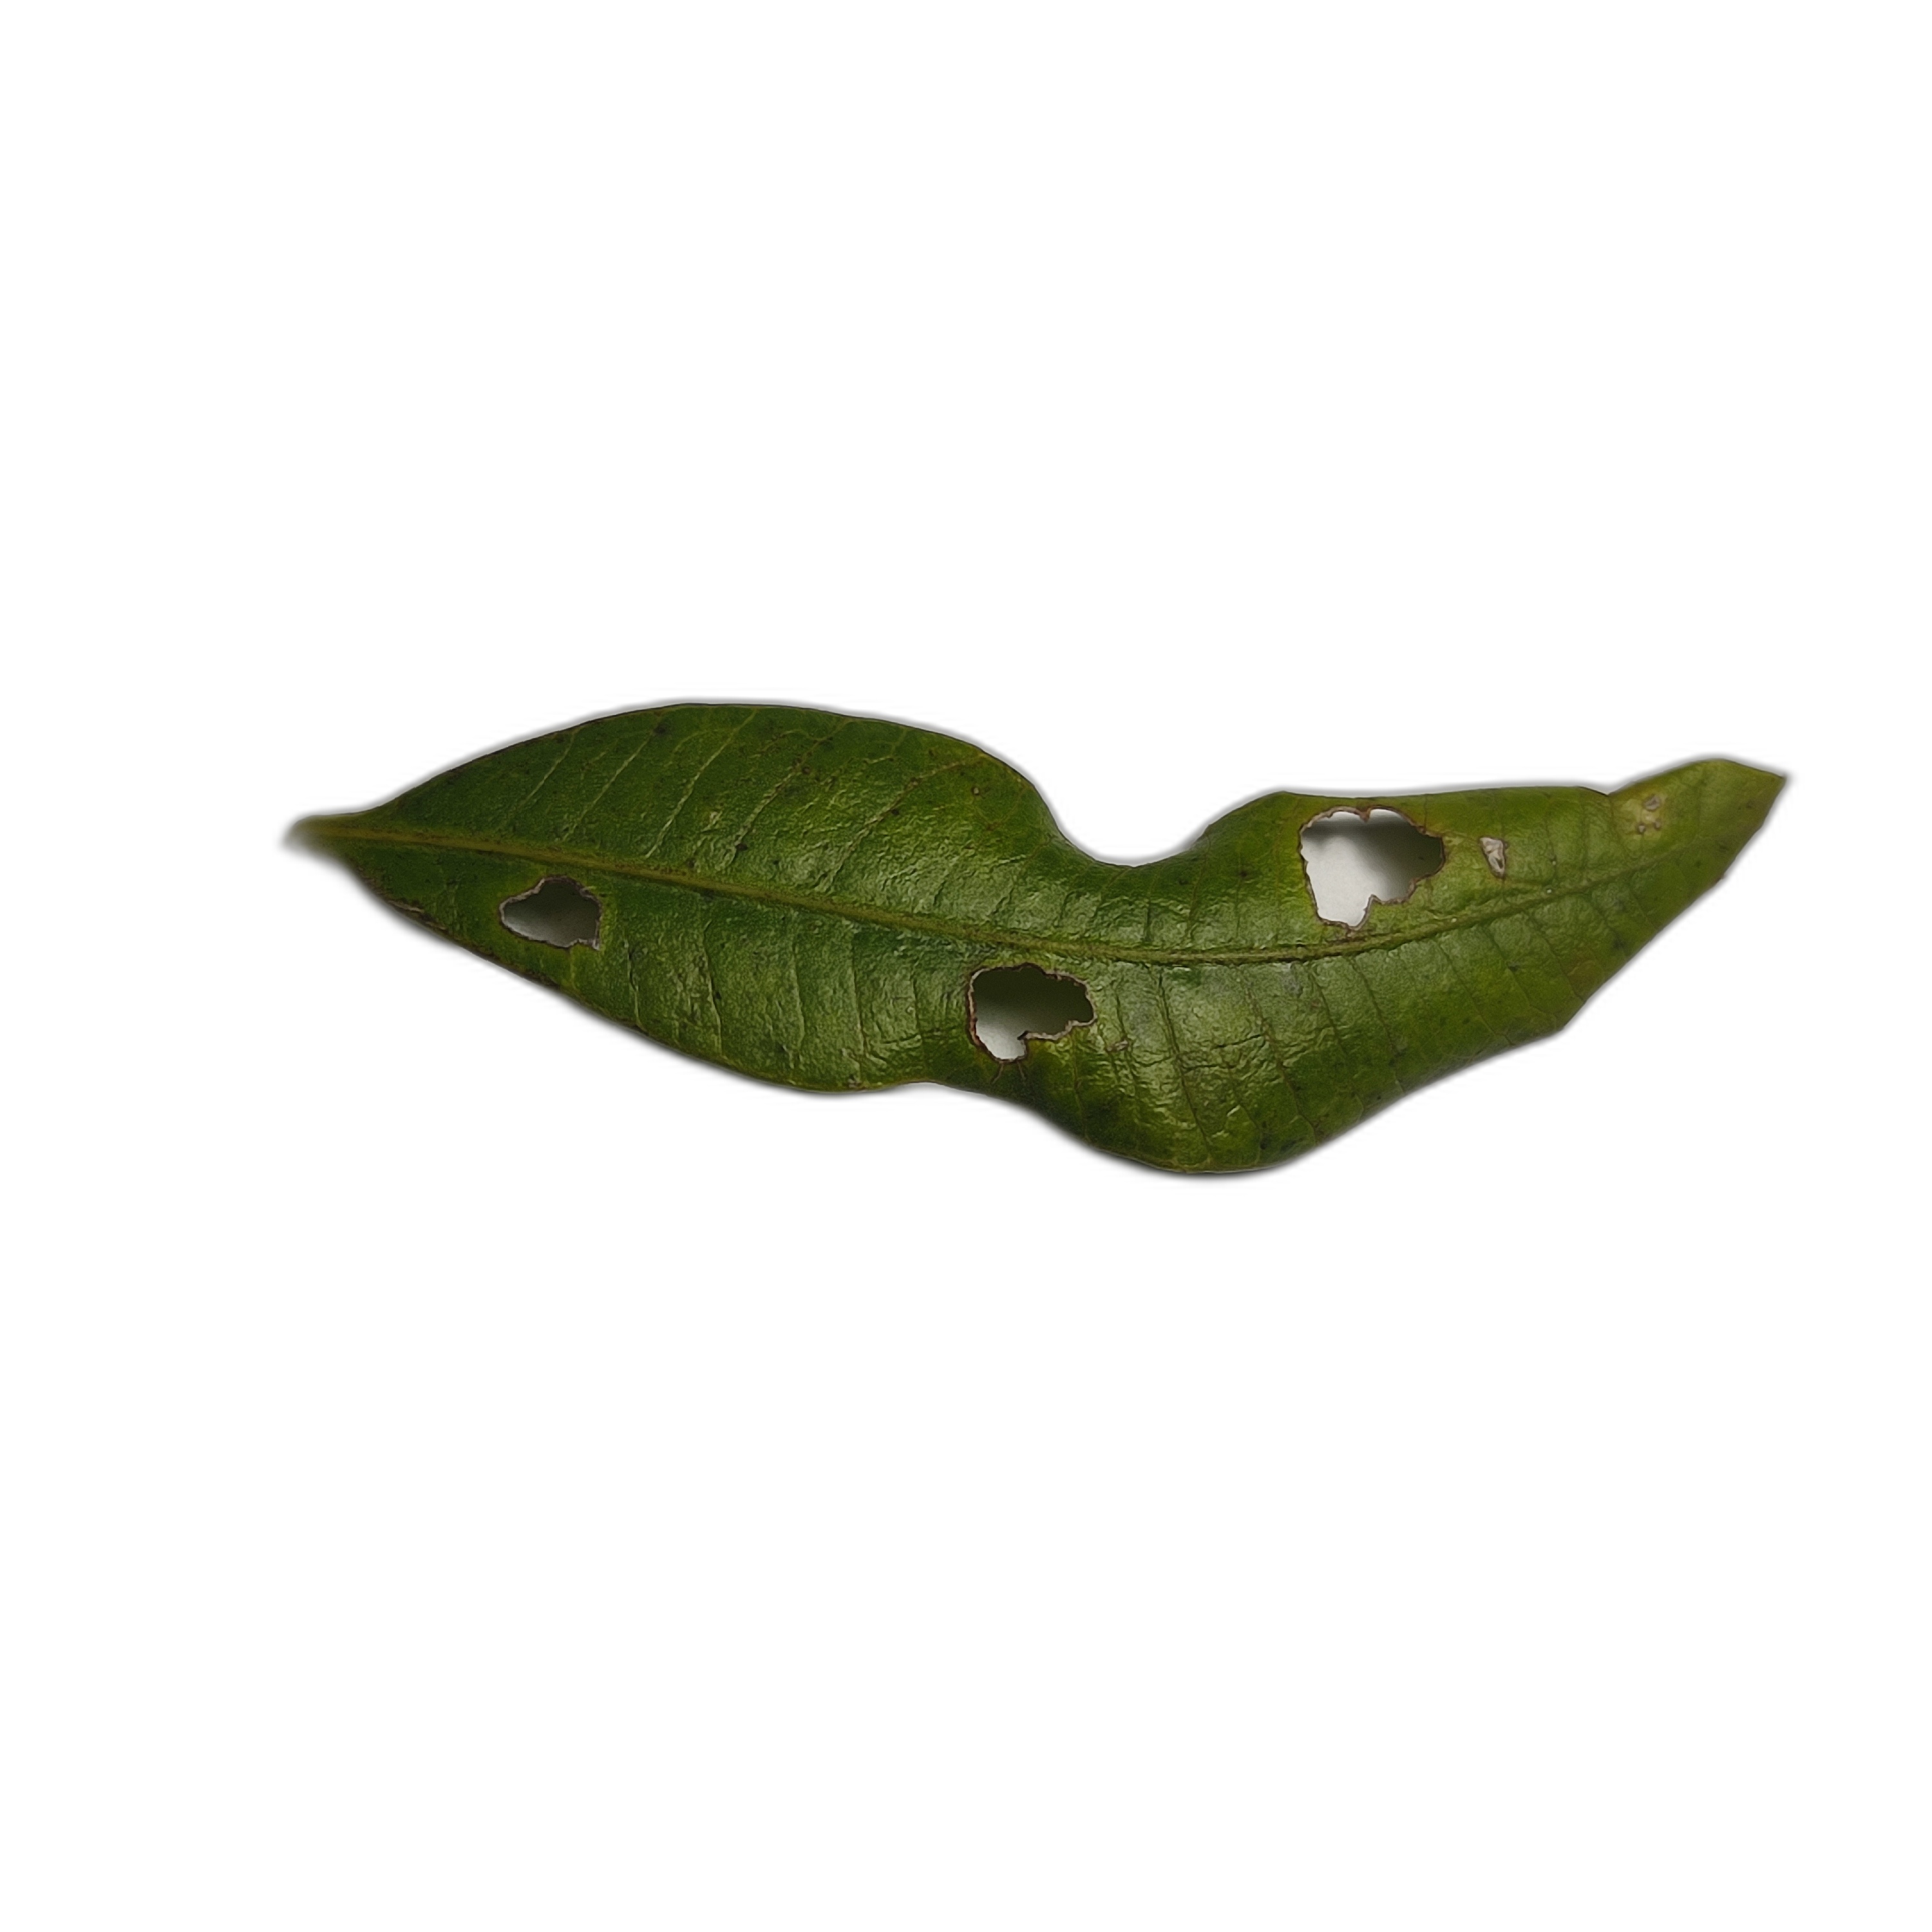
Label: not_healthy